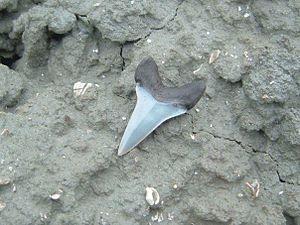
Une glossopètre est une dent fossile de requin ; c'est un fossile plutôt commun, les requins renouvelant leurs dents en permanence.